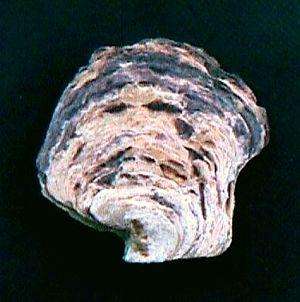
Isognomon est un genre de mollusques bivalves d'eau de mer de la famille des Pteriidae et regroupant des espèces communément appelées marteaux.
Pteriidae est une famille de mollusques bivalves de l'ordre des Ostreida. Communément, cette famille regroupe des huitres perlières.